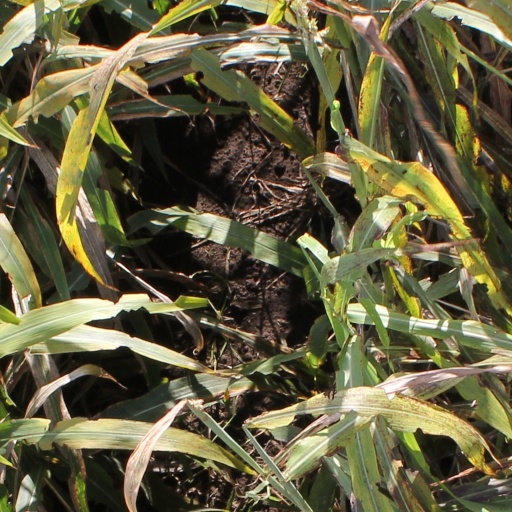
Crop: sorghum